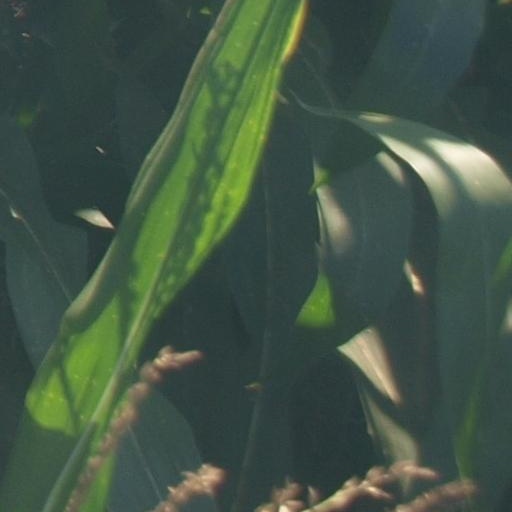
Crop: maize; corn